Heavy industry

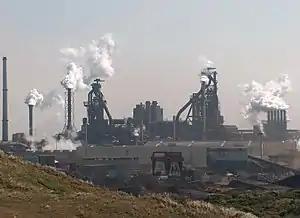
Integrated steel mill in the Netherlands. The two massive towers are blast furnaces.

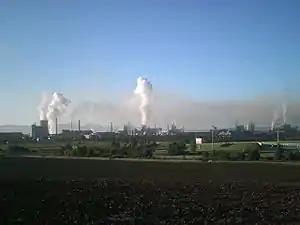
U. S. Steel Košice (in Slovakia) – a typical example of a heavy industry factory

Heavy industry is an industry that involves one or more characteristics such as large and heavy products; large and heavy equipment and facilities (such as heavy equipment, large machine tools, huge buildings and large-scale infrastructure); or complex or numerous processes. Because of those factors, heavy industry involves higher capital intensity than light industry does, and is also often more heavily cyclical in investment and employment.